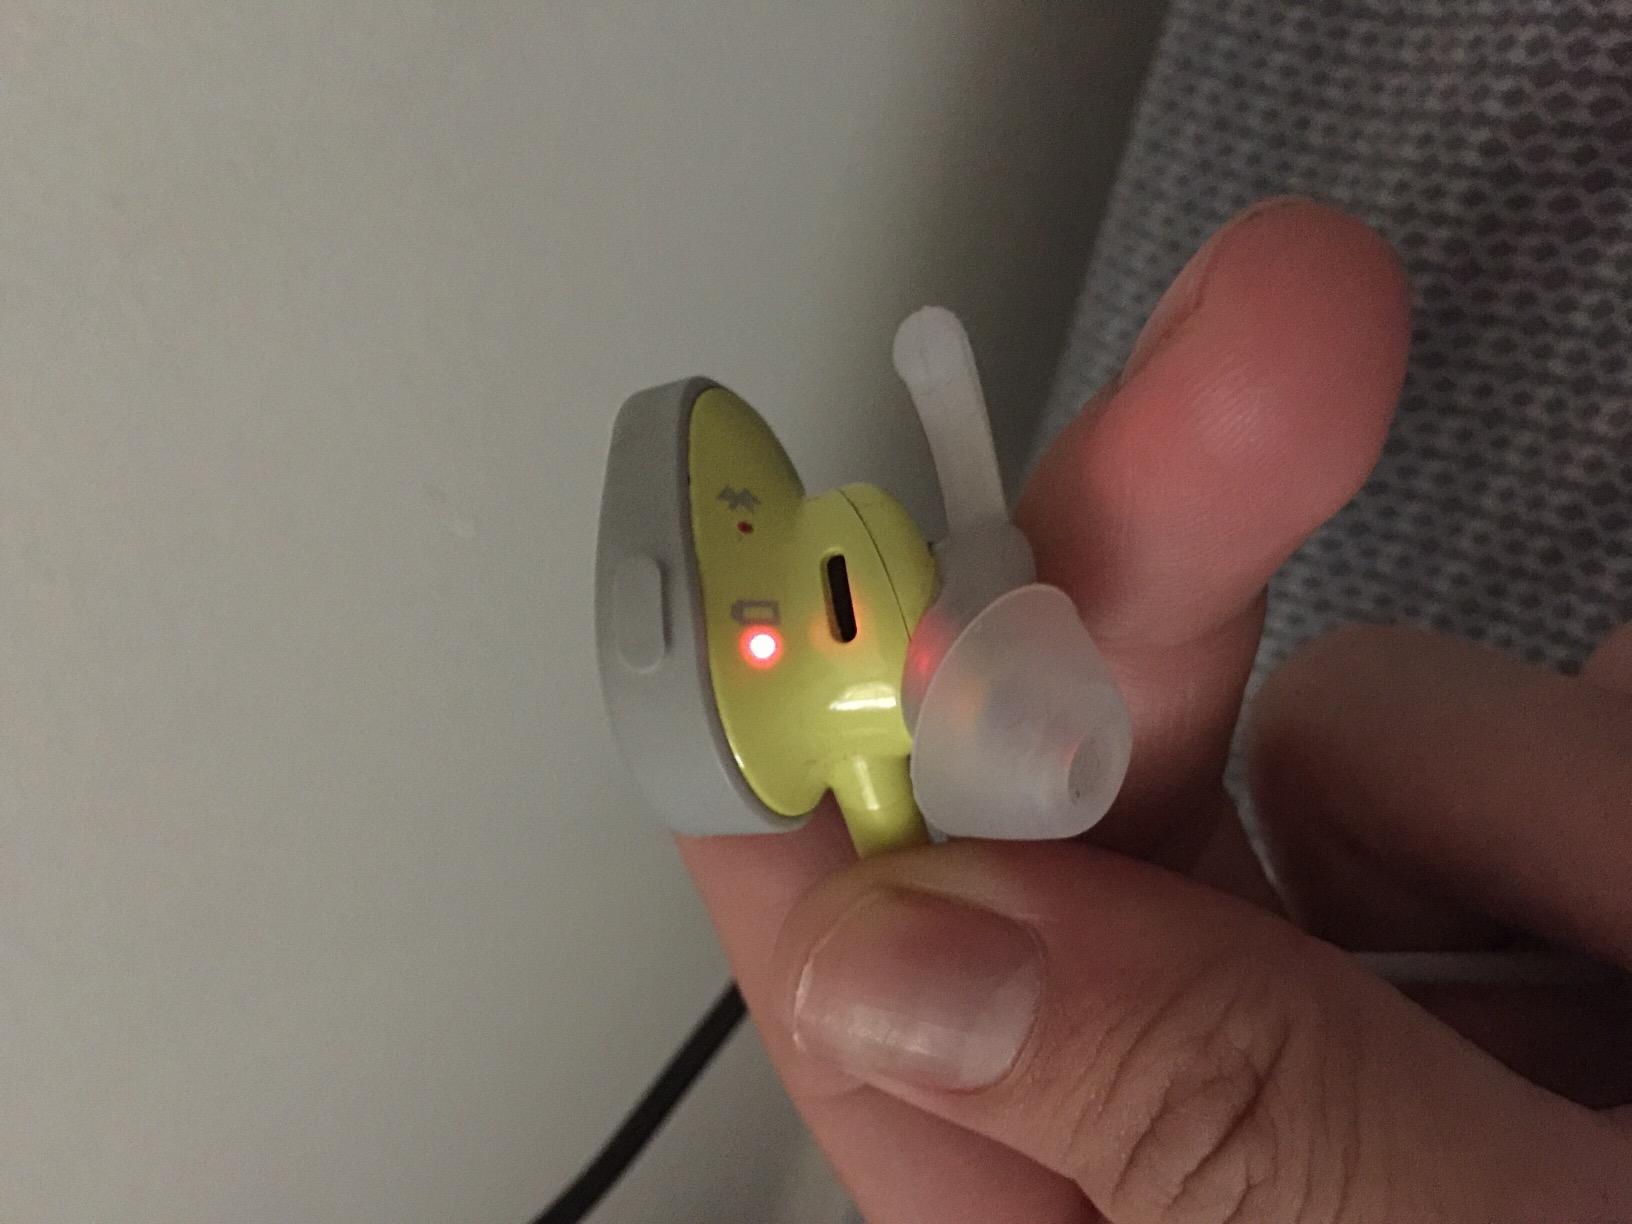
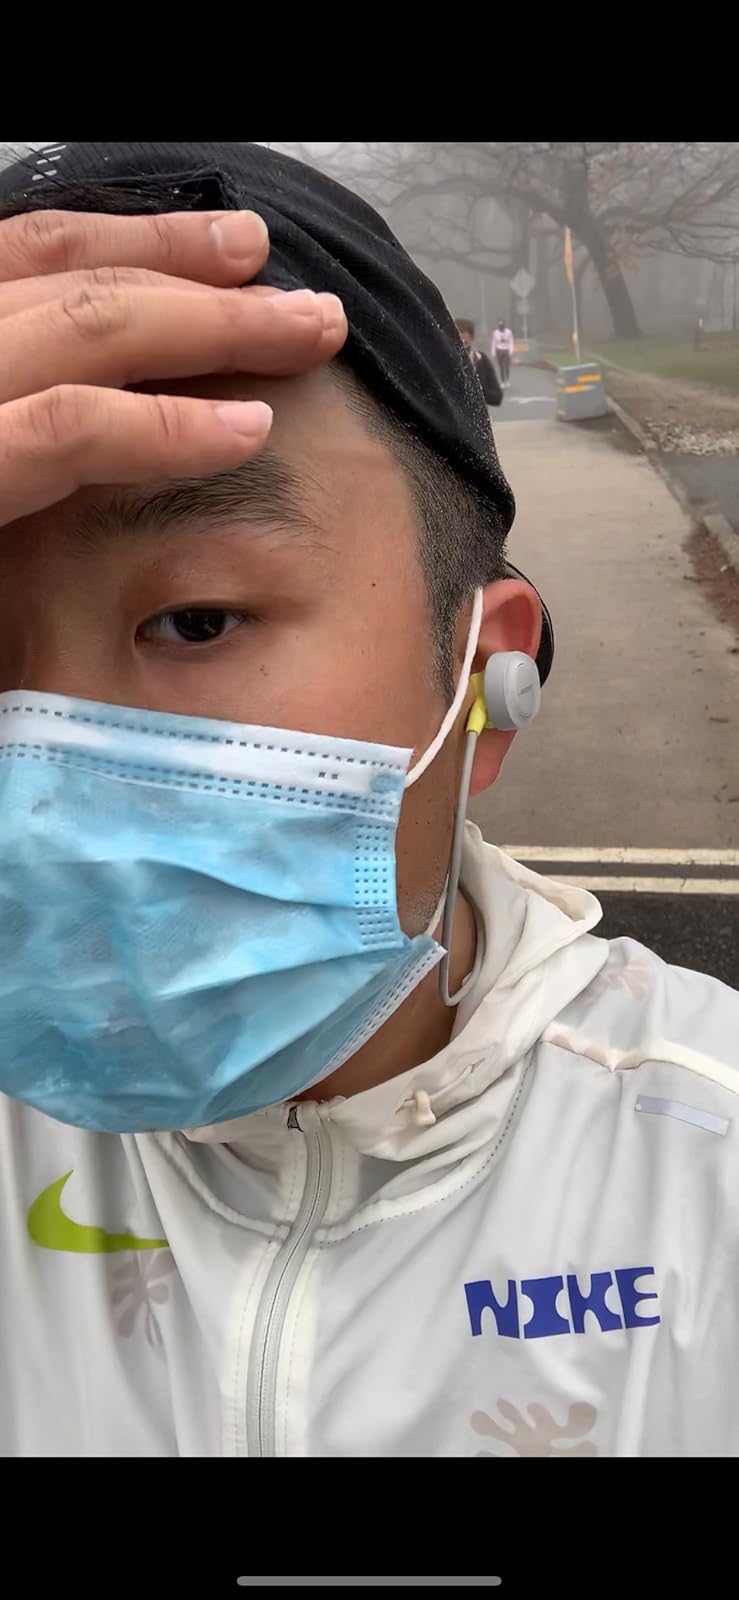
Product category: headphones
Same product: yes